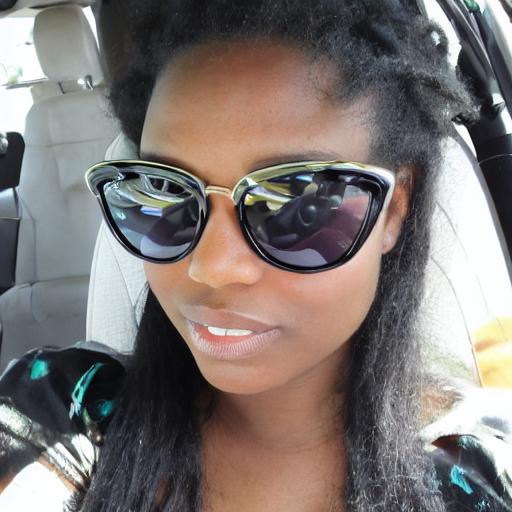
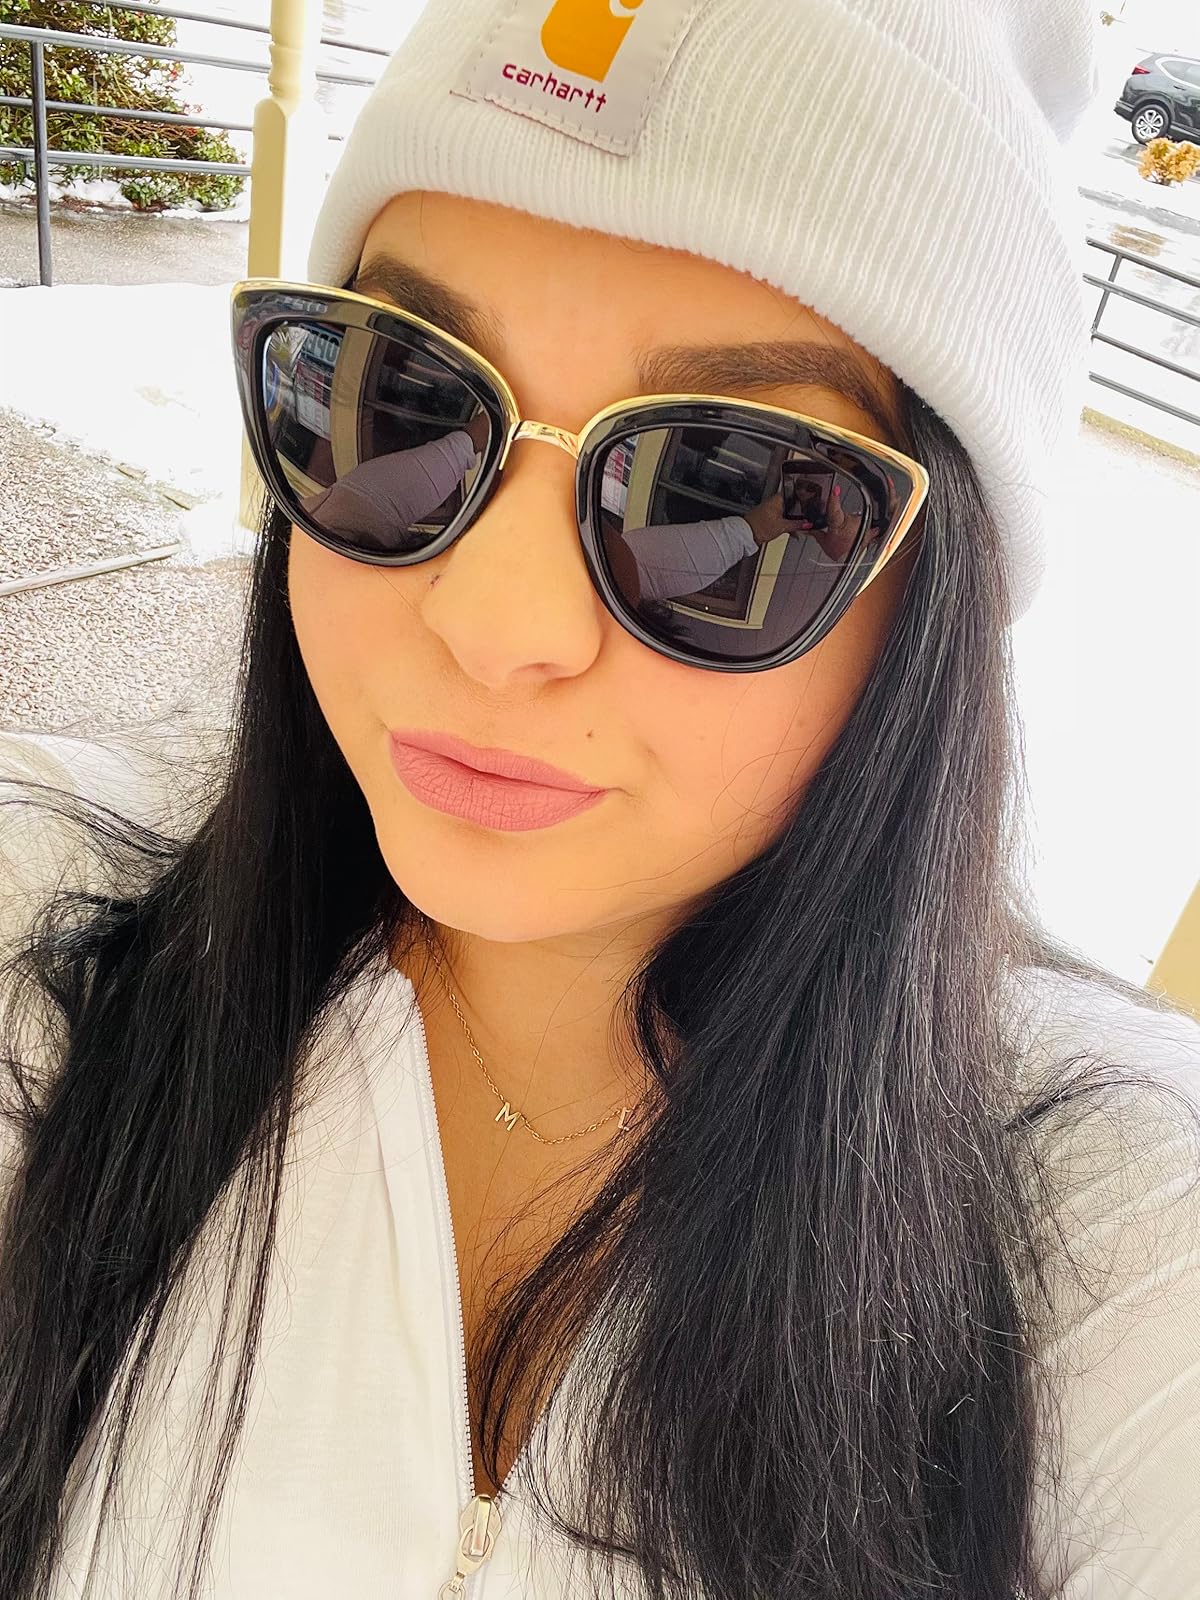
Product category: accessories_sunglasses
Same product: no